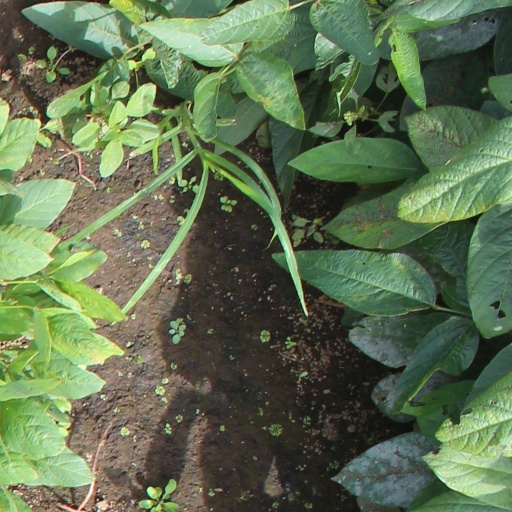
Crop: soybean